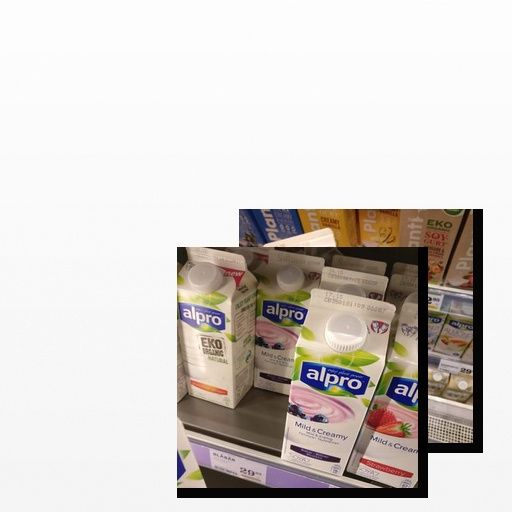
Food items: soyghurt, vanilla_soy_yogurt